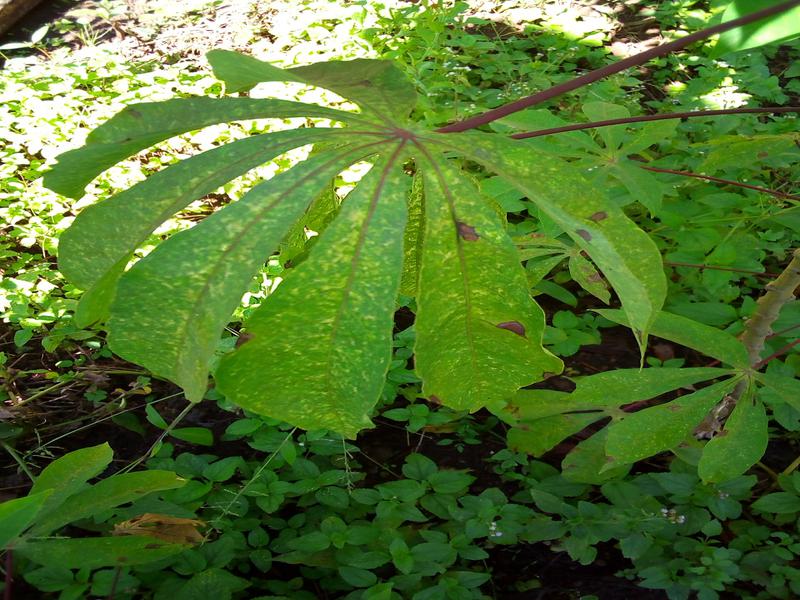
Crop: cassava
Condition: green_mottle